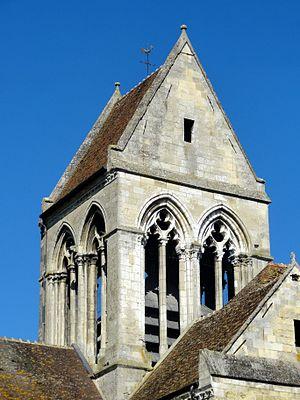
Clocher, côté est.
L'église Saint-Vaast d'Angicourt est une église catholique paroissiale située à Angicourt, commune de l'Oise.